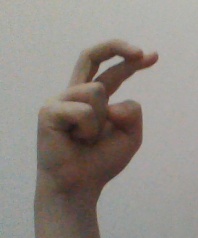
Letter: zay